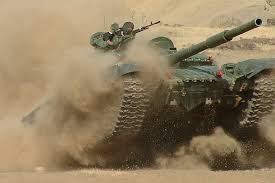
Label: Tank